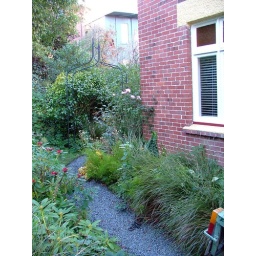
there's a lovely gravel path leading from the car park around the side and back of the house to the backyard